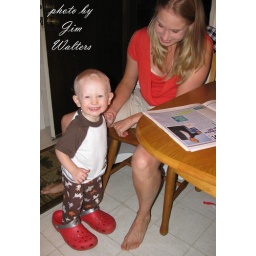
Teague in big red shoes